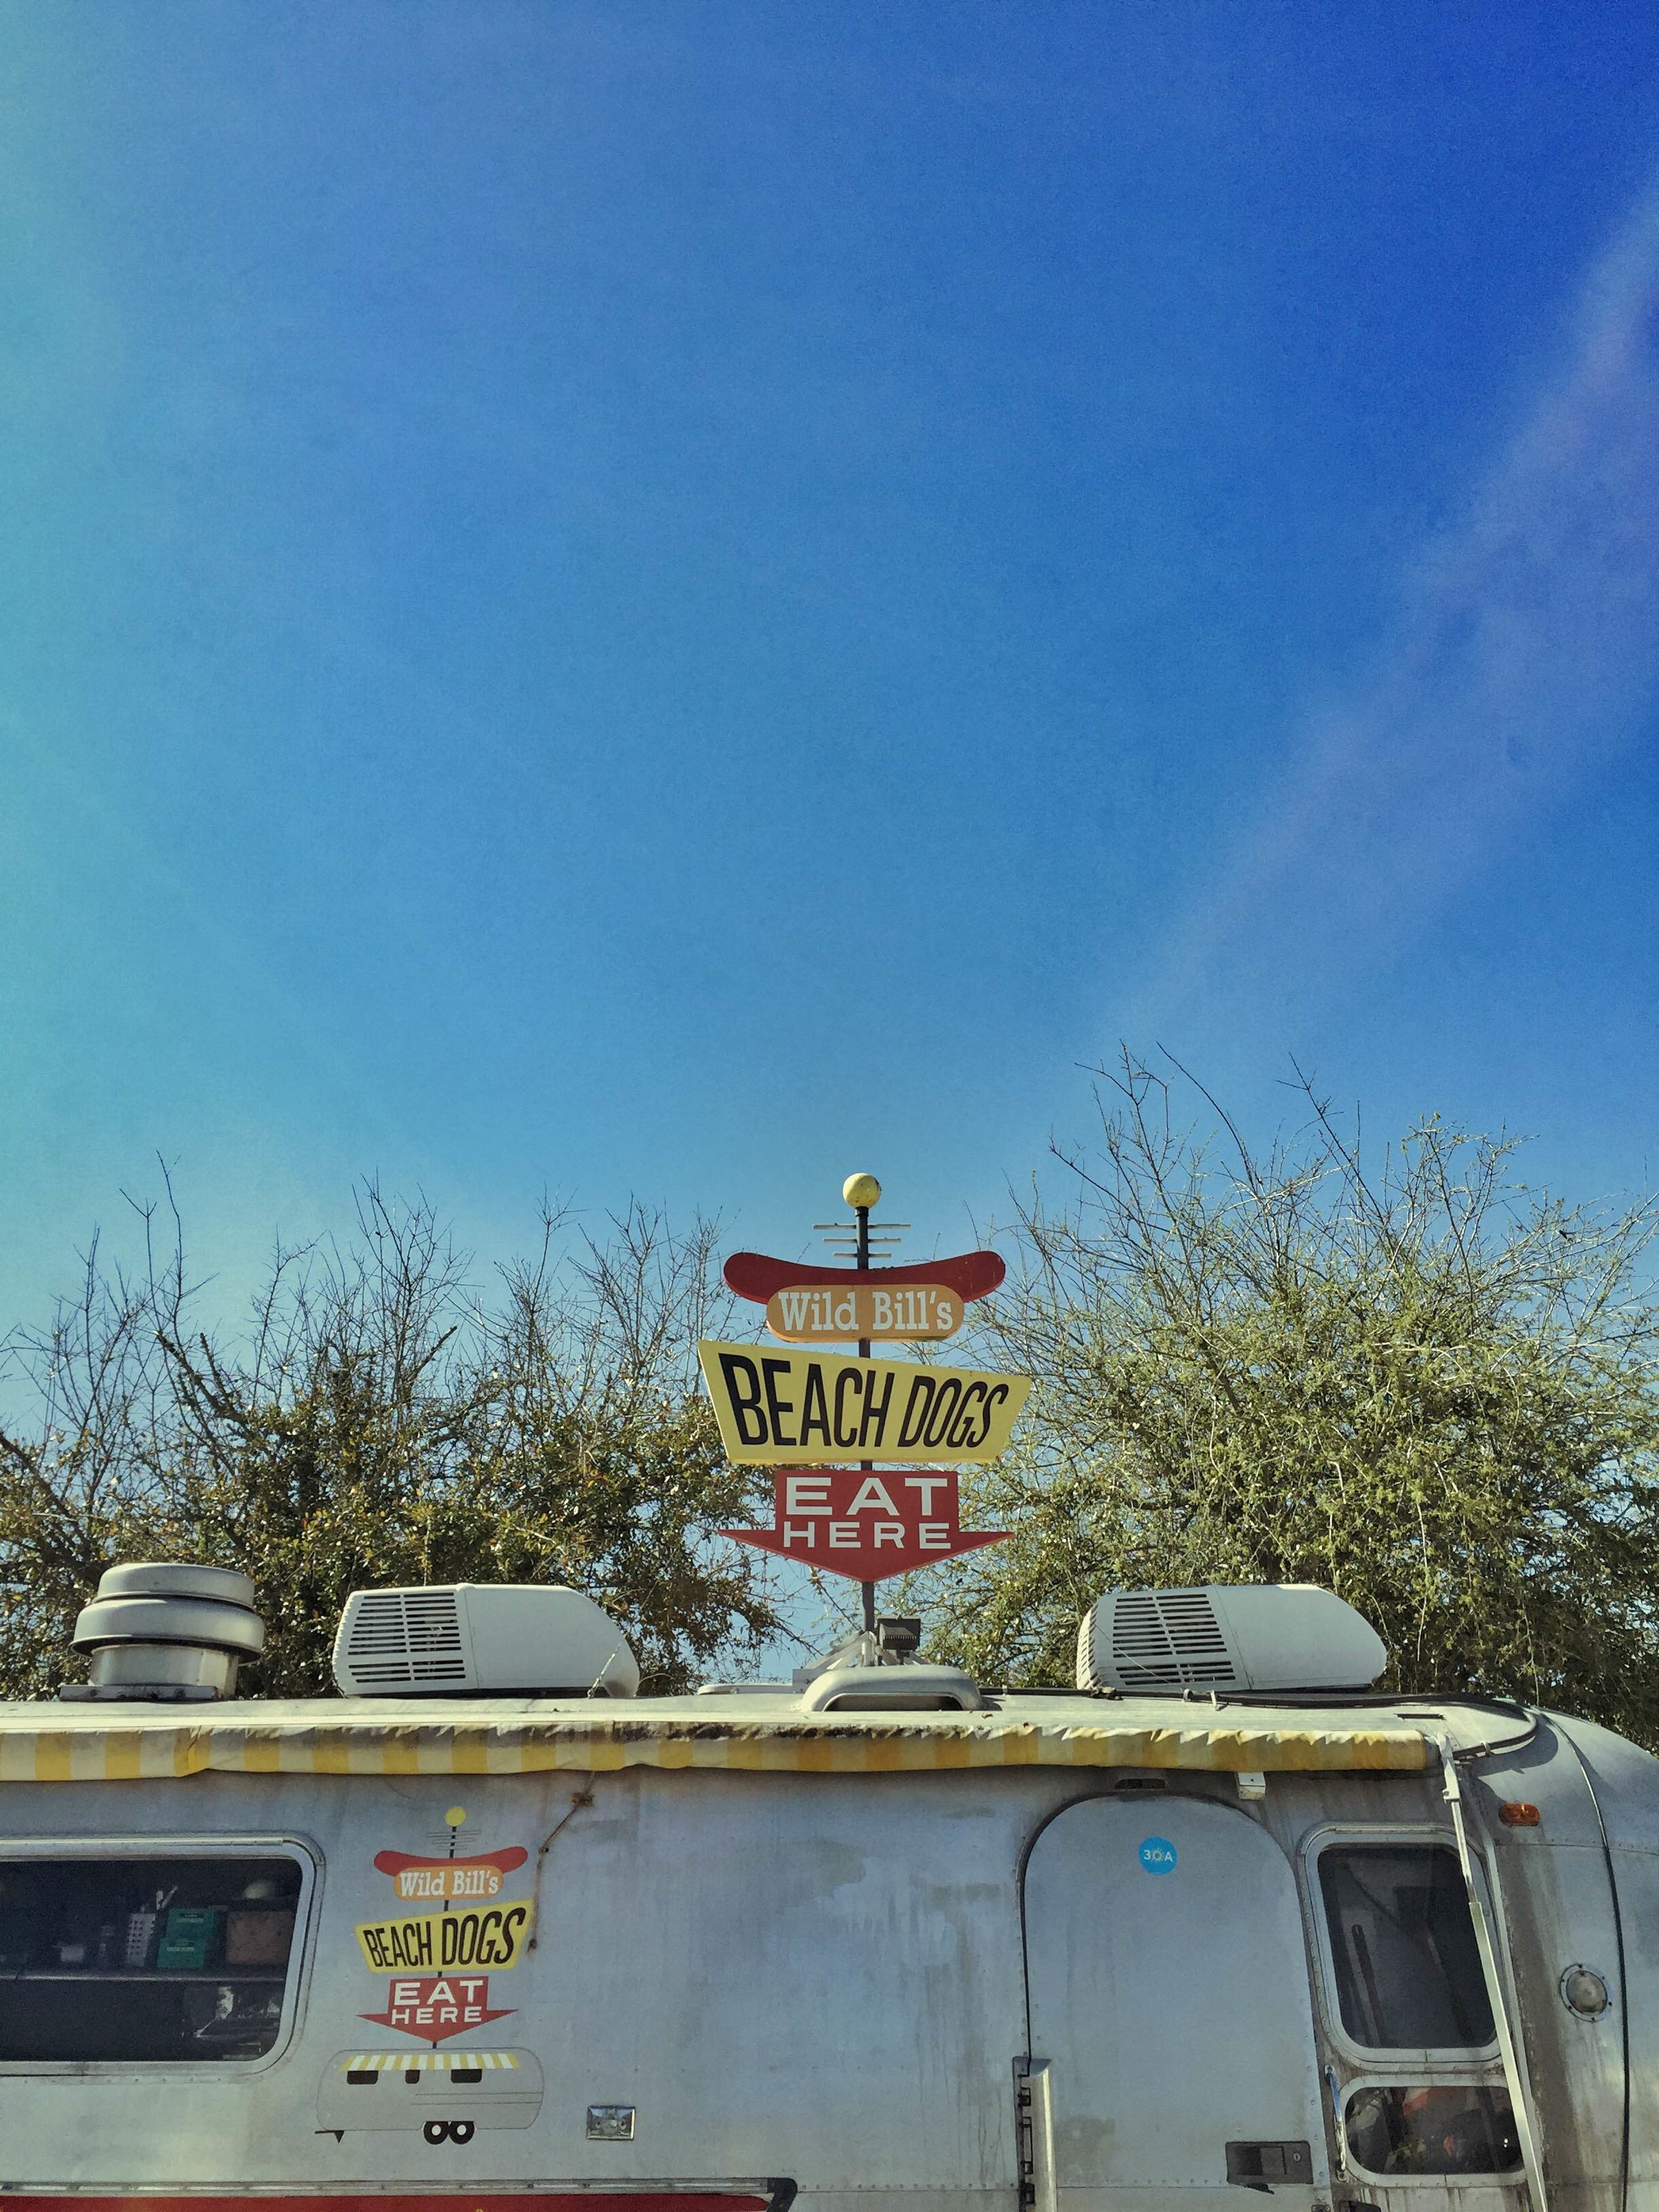
sky, transport, vehicle